1 42 polytope

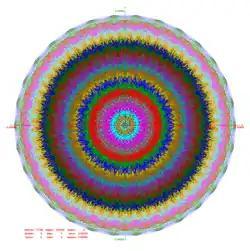
The projection of 1 to the E Coxeter plane (aka. the Petrie projection) with polytope radius formula_1 is shown below with 483,840 edges of length formula_2 culled 53% on the interior to only 226,444:

Orthographic projections are shown for the sub-symmetries of E: E, E, B, B, B, B, B, B, B, A, and A Coxeter planes, as well as two more symmetry planes of order 20 and 24. Vertices are shown as circles, colored by their order of overlap in each projective plane.